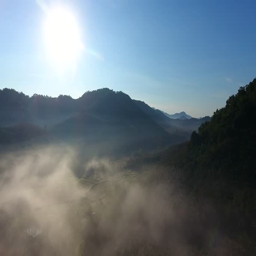
aerial view of the fog